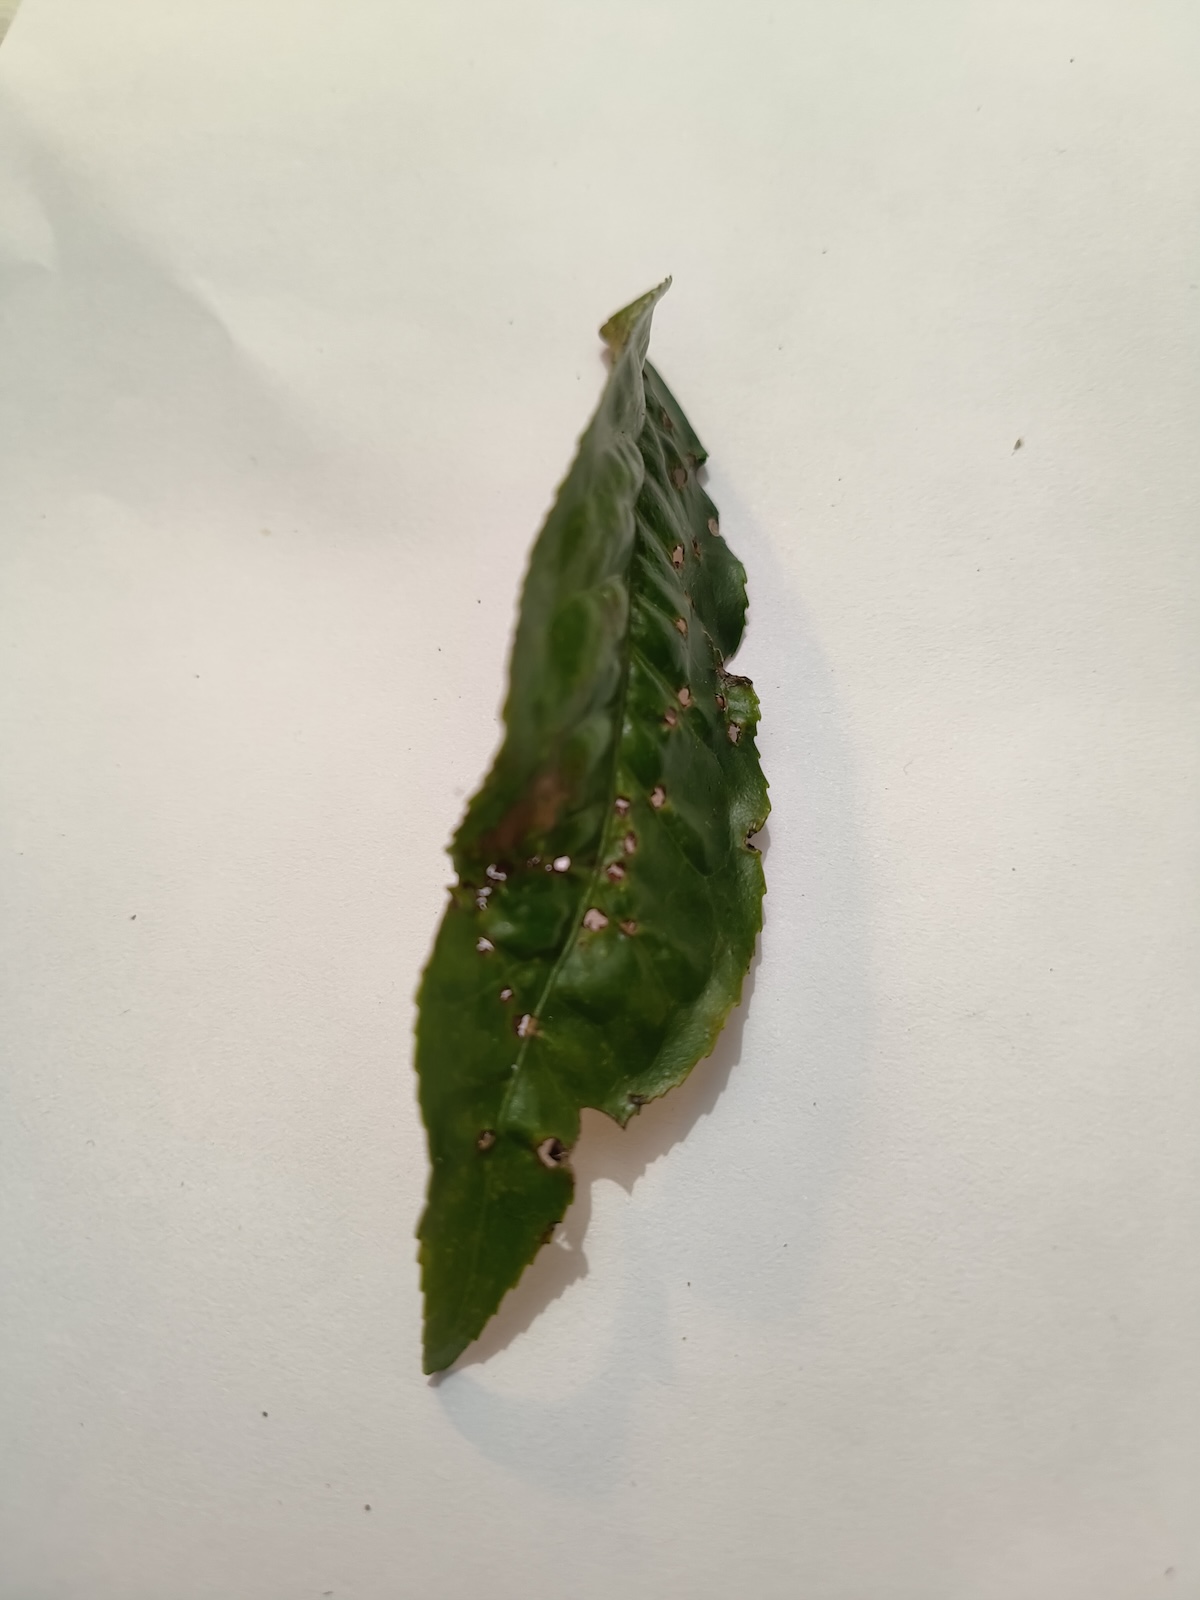
Label: Green mirid bug